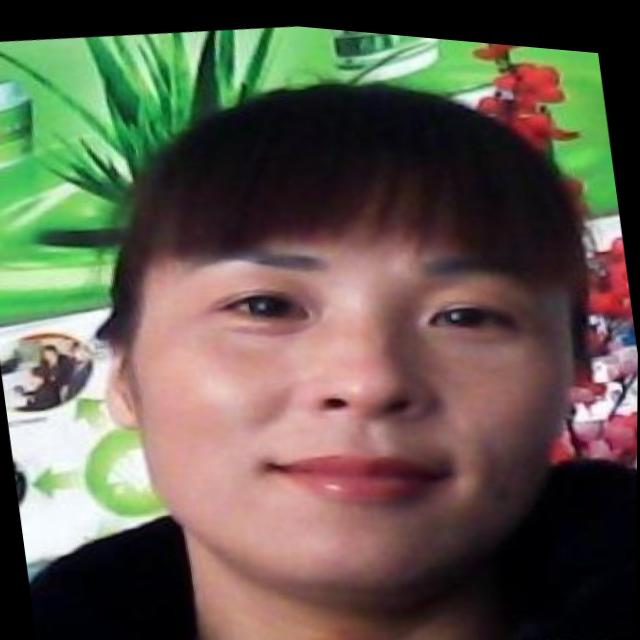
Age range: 21-44